Lubang Buaya

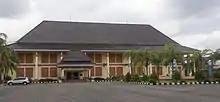
The Museum of PKI Treason

In the early hours of 1 October 1965, members of the 30 September Movement left their base at Lubang Buaya on a mission to kidnap seven generals, all members of the Army General Staff. Later that night, they returned with the bodies of three of generals killed in the kidnap attempts, as well as four living prisoners. The survivors were subsequently killed, and all seven bodies were thrown down a disused well.